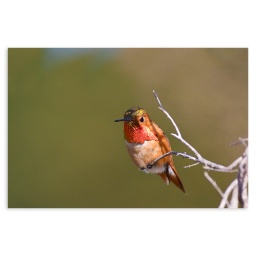
A male Allen's humming bird in UCSC Arboretum